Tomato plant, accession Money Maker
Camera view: horizontal (90 deg, fisheye); turntable rotation: 330 degrees
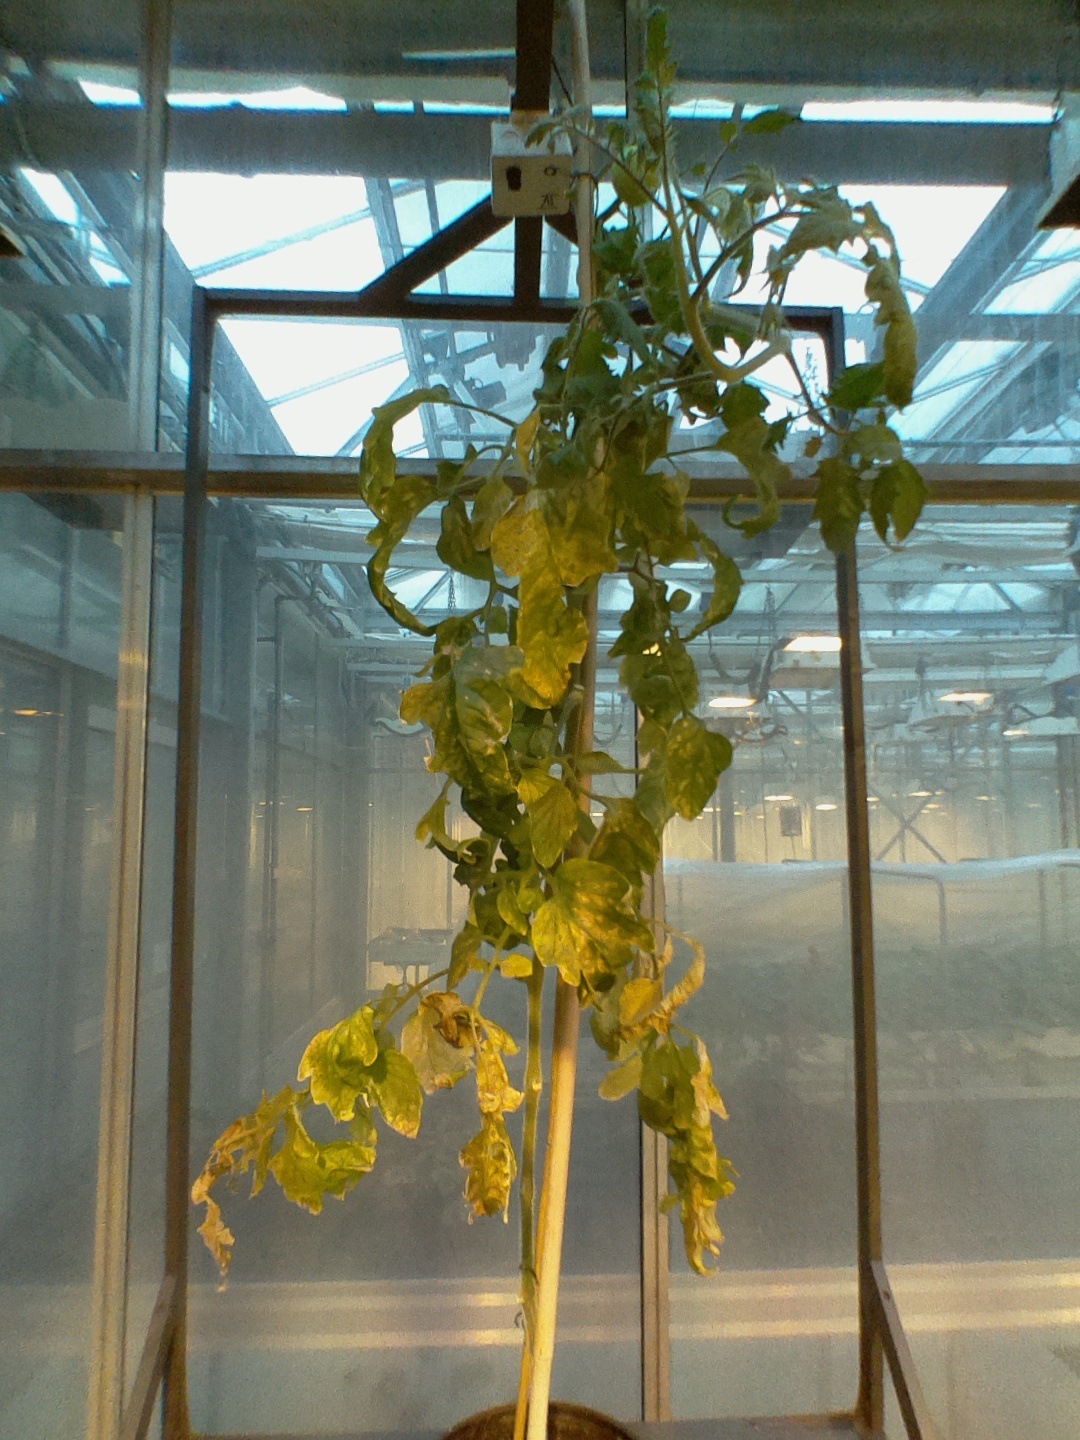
BBCH growth stage 79: 90% -100% of final fruit size